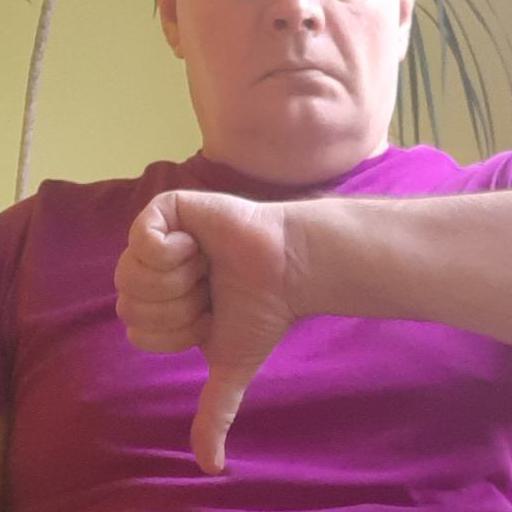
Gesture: dislike